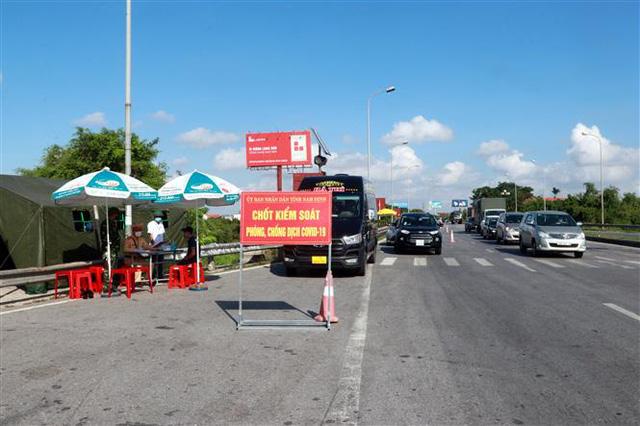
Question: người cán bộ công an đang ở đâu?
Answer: người cán bộ công an đang ngồi làm việc dưới những cây dù che nắng